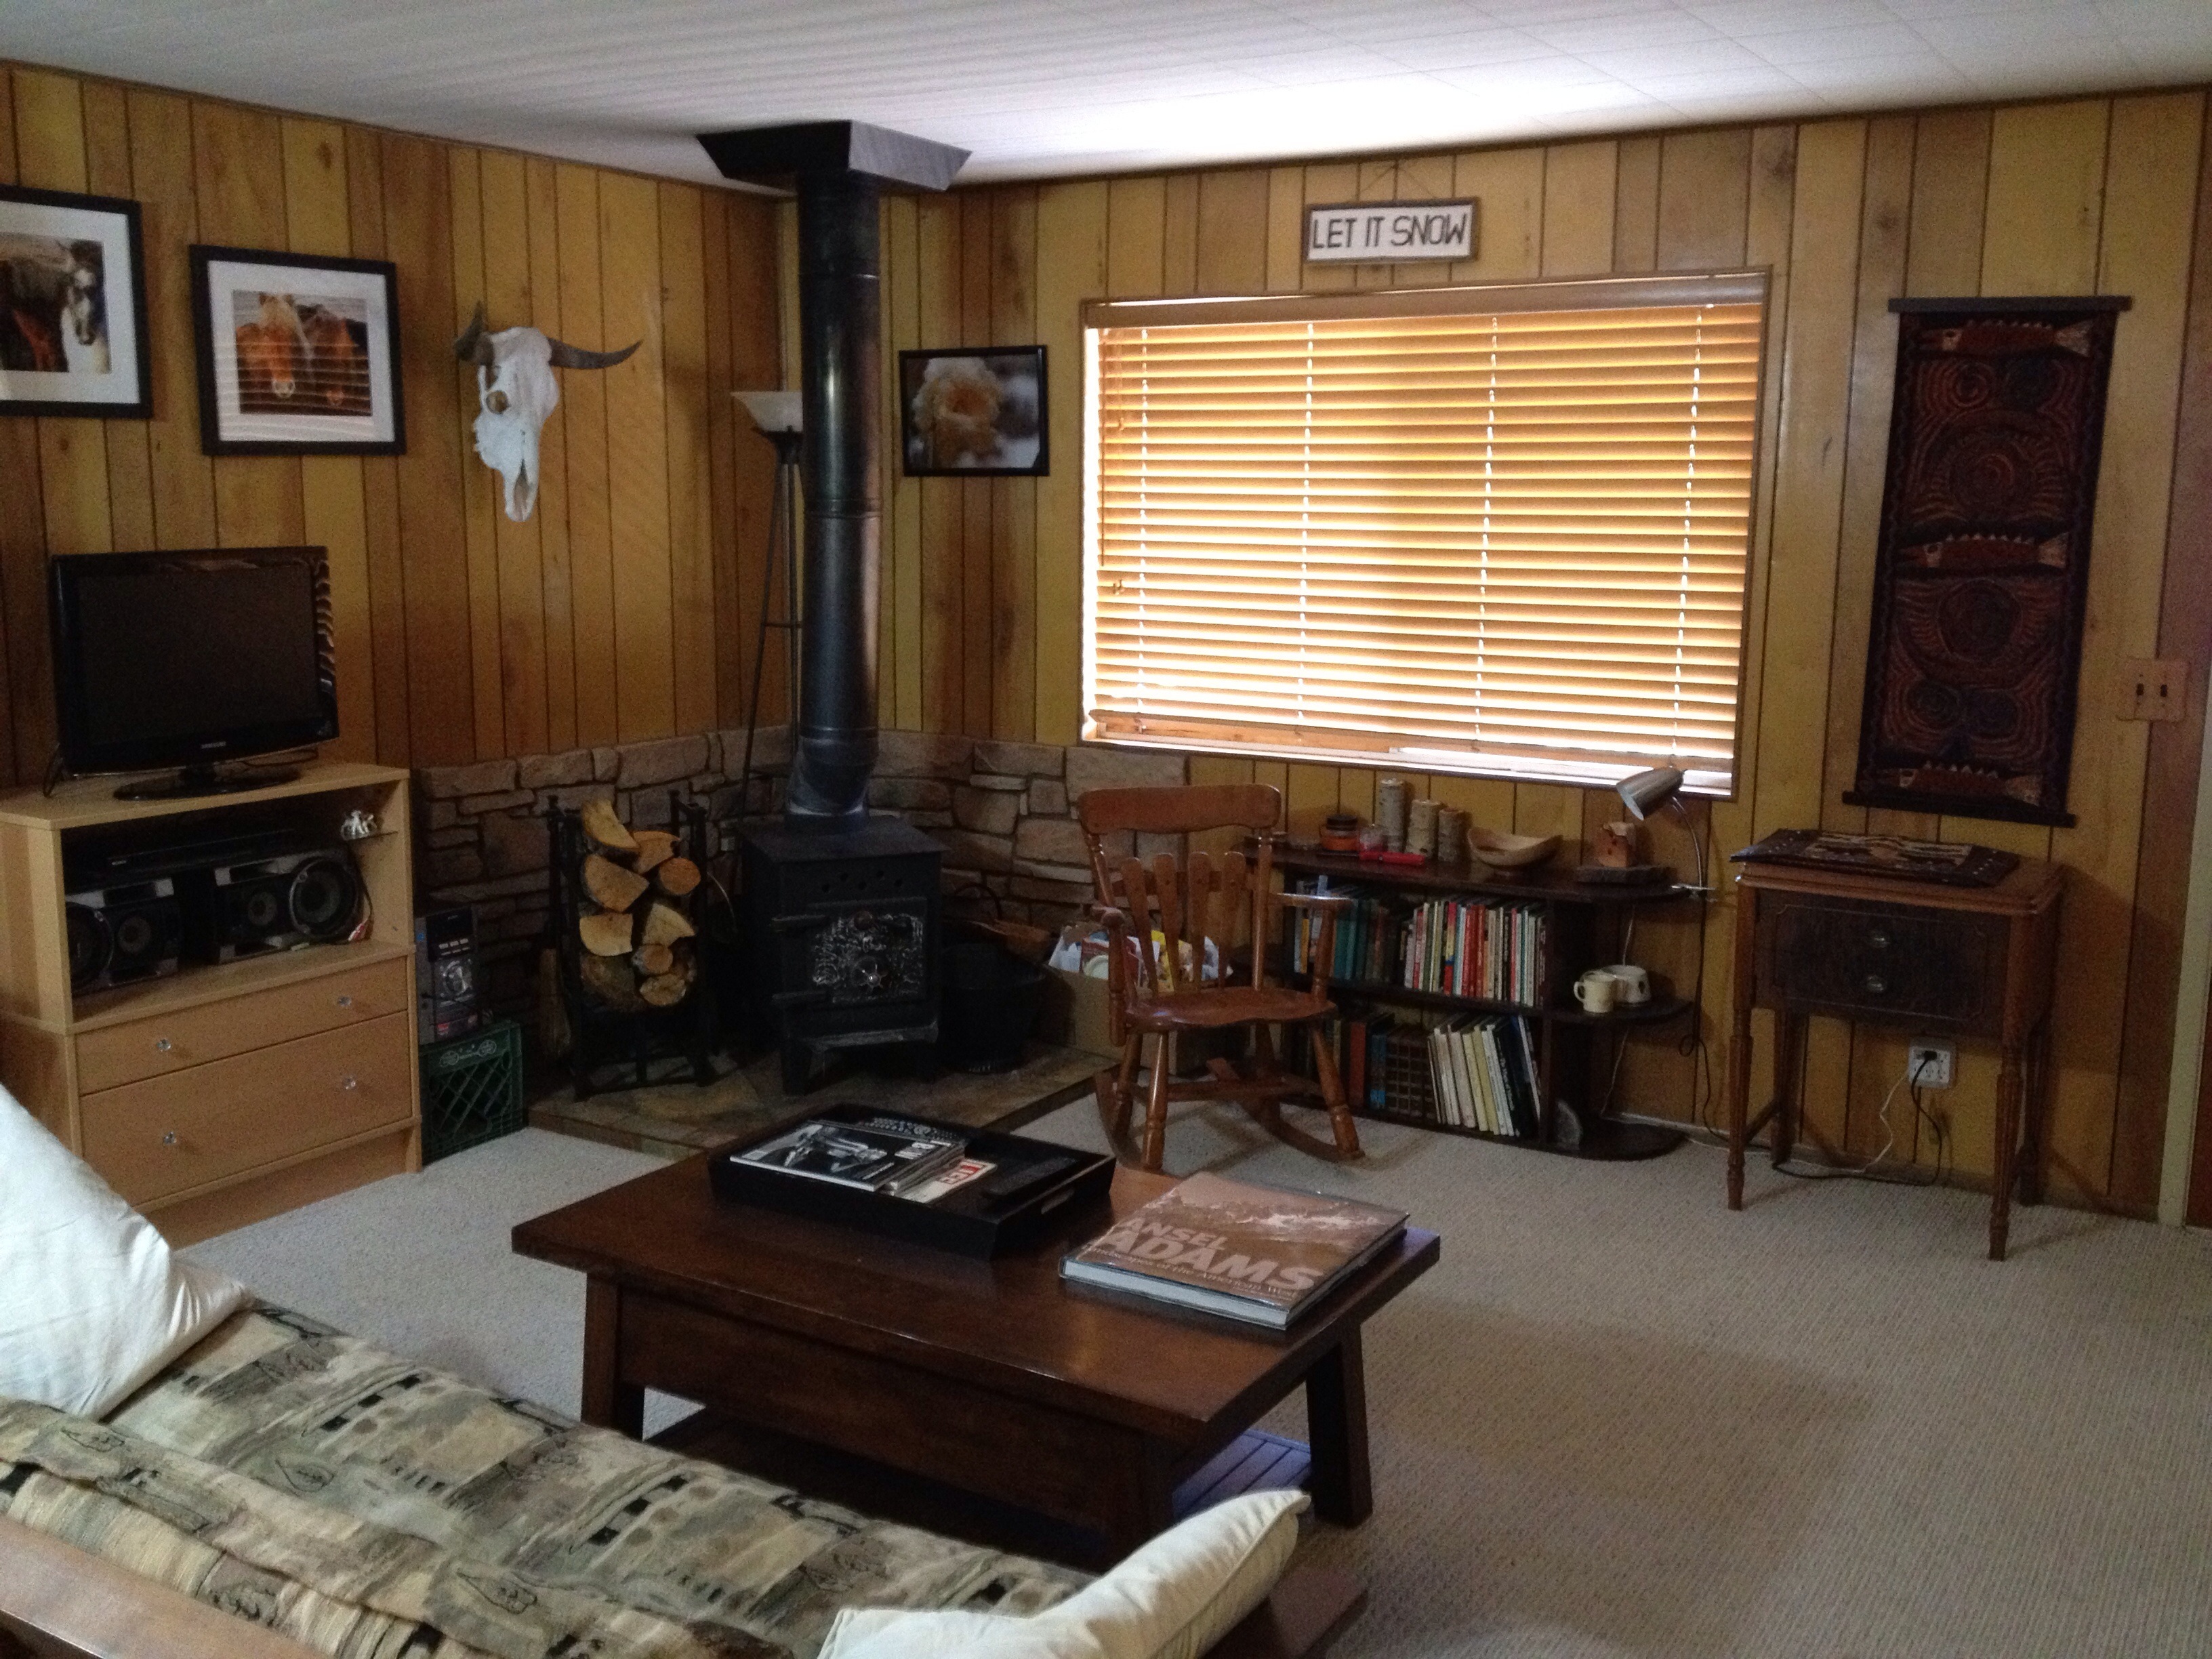
wood, home, cottage, property, living room, furniture, room, interior design, estate, window covering, cabinetry, recreation room